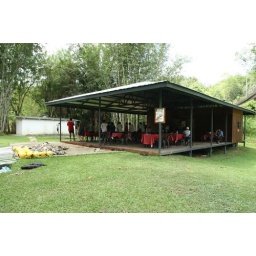
Our white water rafting end point along the Kiulu River, organised by Exotic Adventure / Asia Paddler.